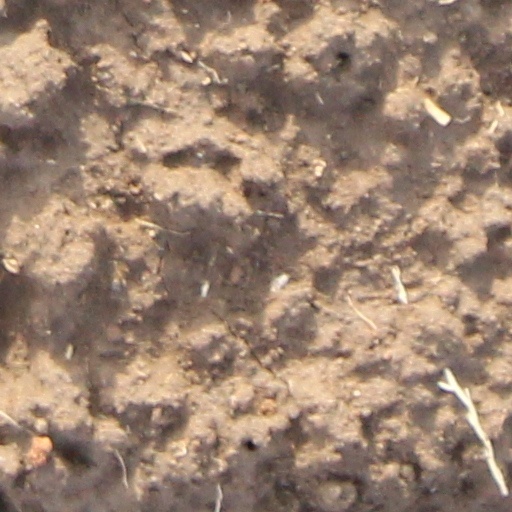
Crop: wheat